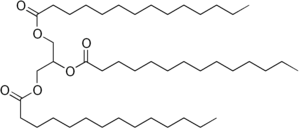
La trimyristine est un triglycéride constitué d'un résidu de glycérol estérifié par trois résidus d'acide myristique, un acide gras saturé en C₁₄. Il s'agit d'un solide jaune gris insoluble dans l'eau mais soluble dans l'éthanol CH₃CH₂OH, le benzène C₆H₆, le chloroforme CHCl₃, le dichlorométhane CH₂Cl₂ et l'éther diéthylique CH₃CH₂OCH₂CH₃. On trouve de la trimyristine dans la plupart des huiles végétales.